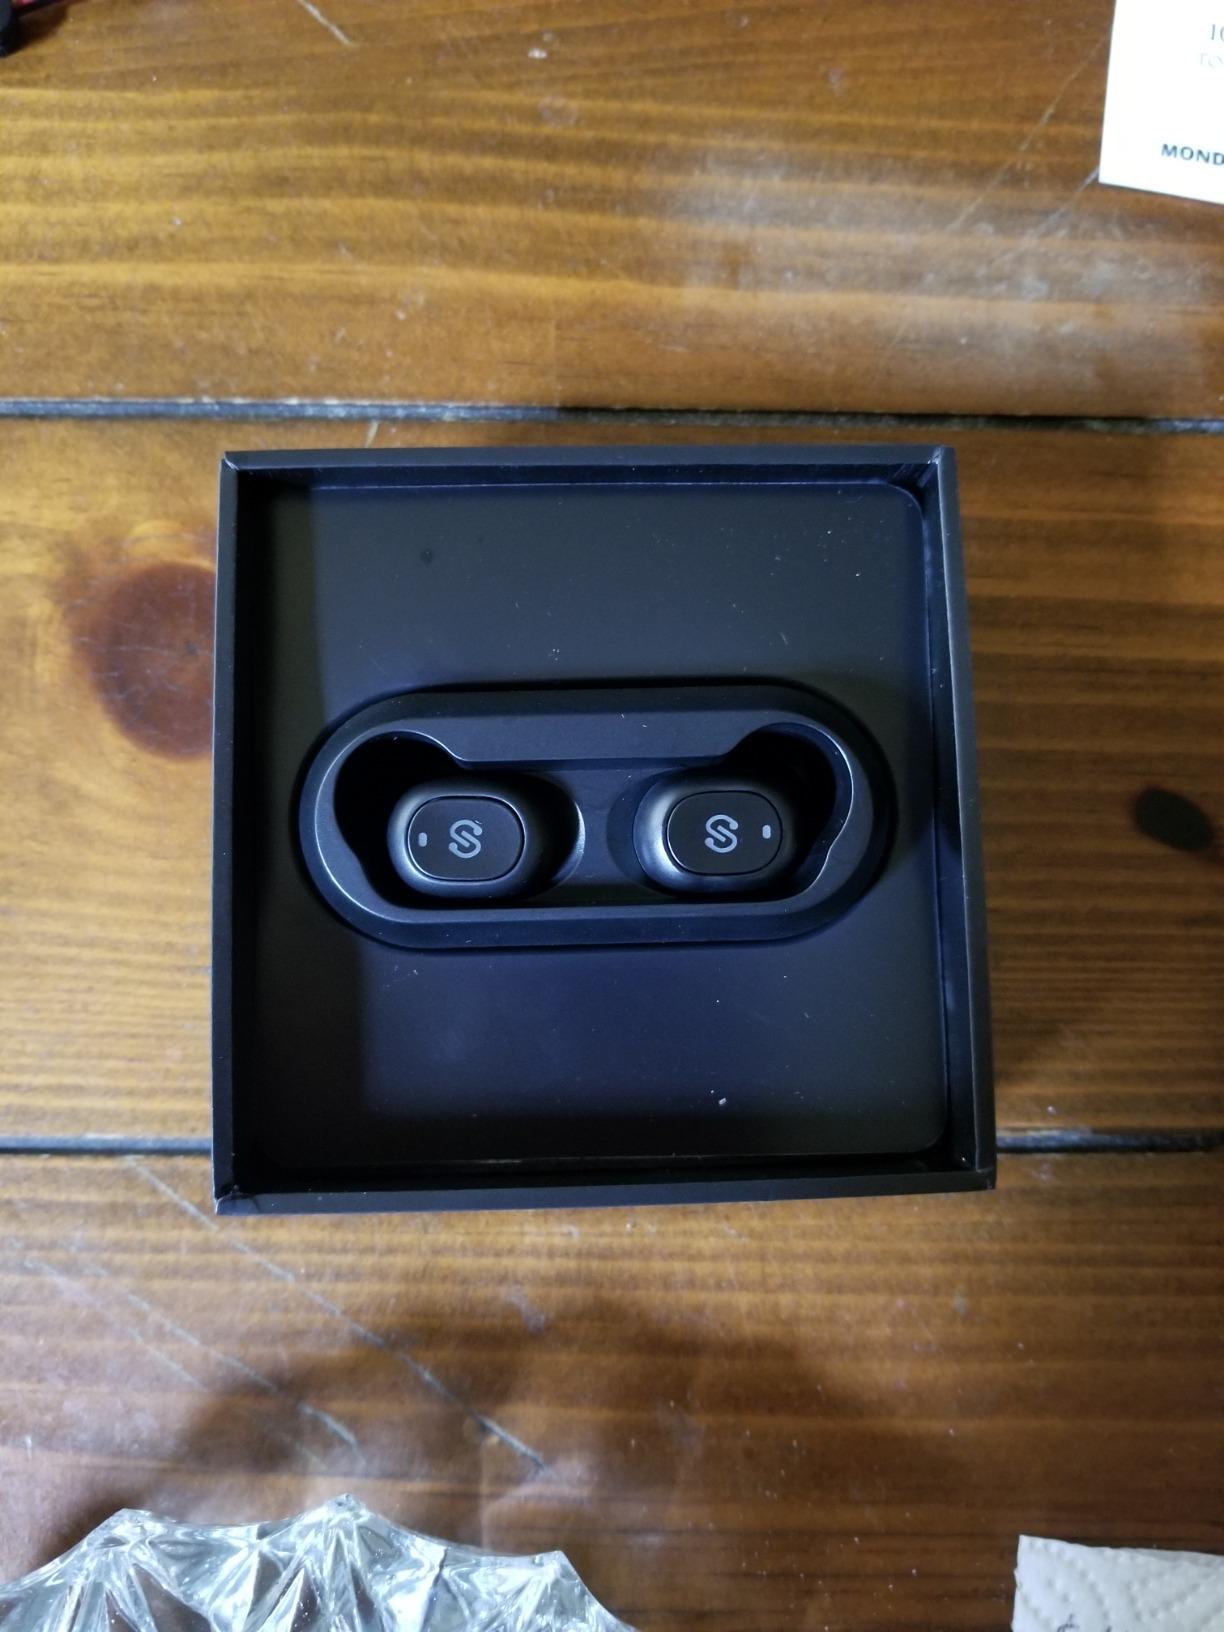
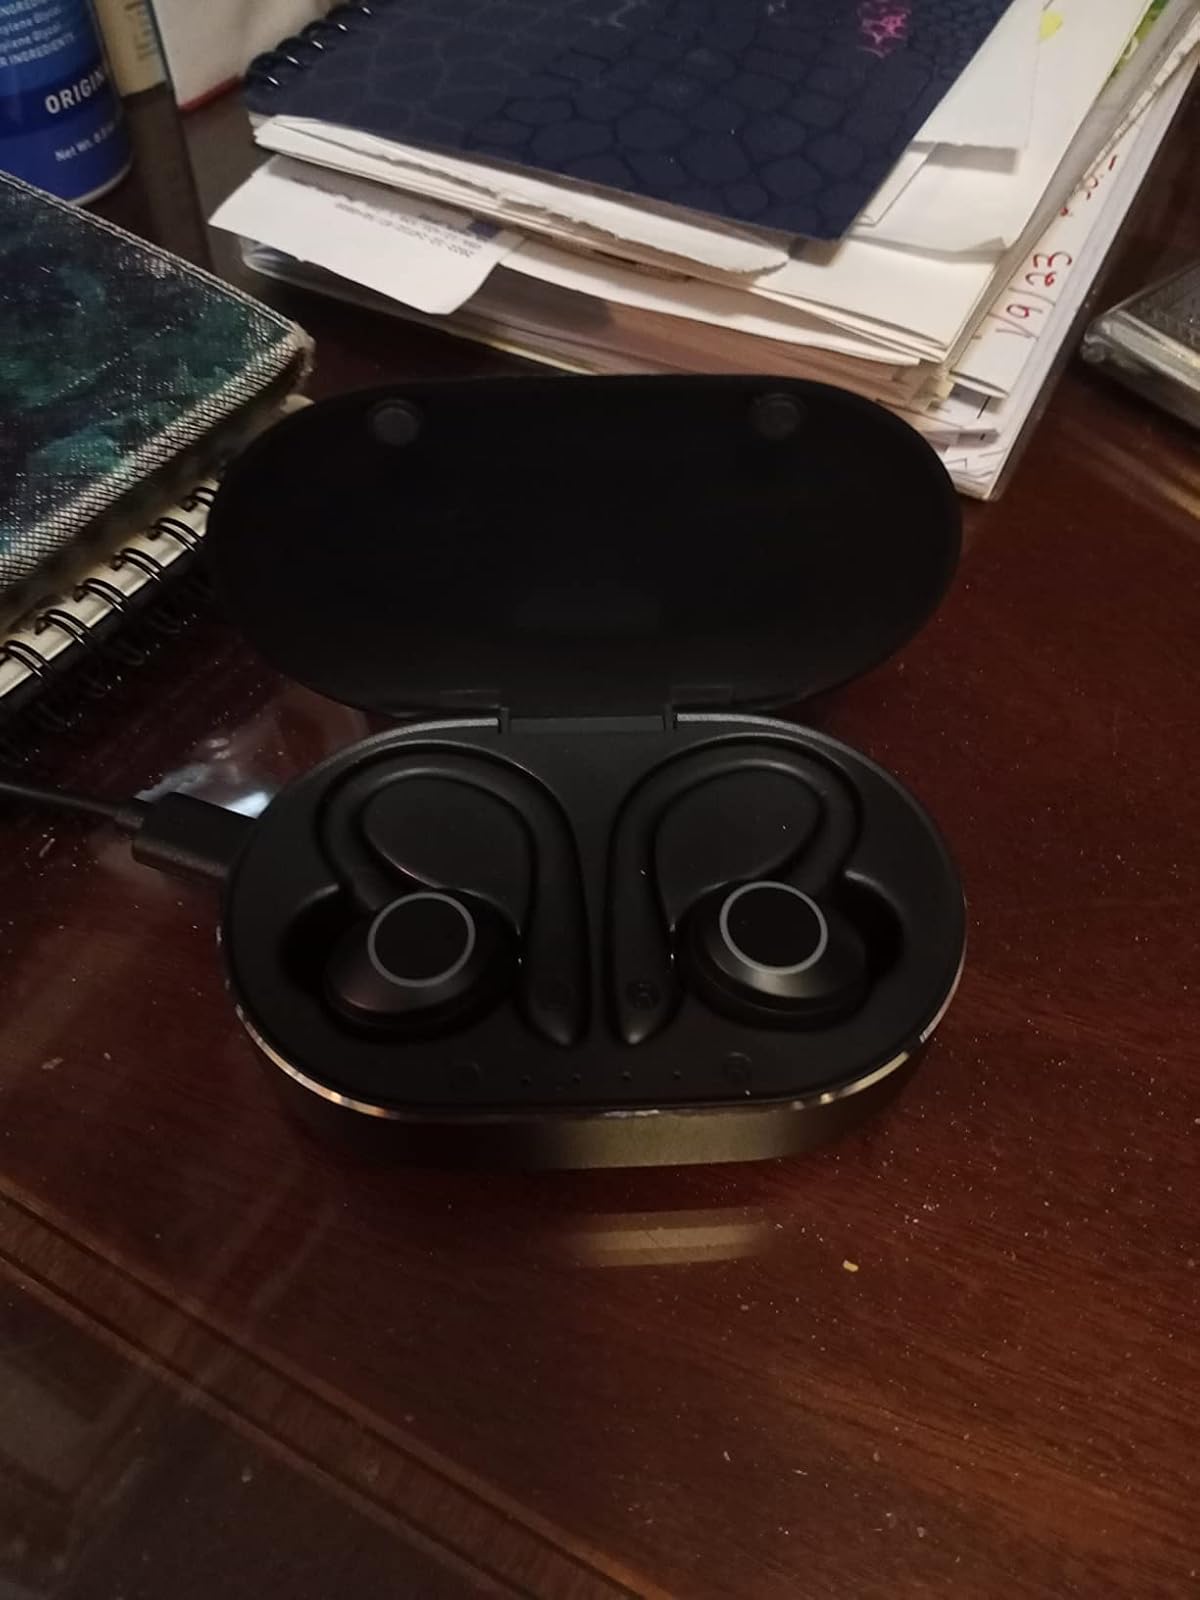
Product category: earbuds
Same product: no